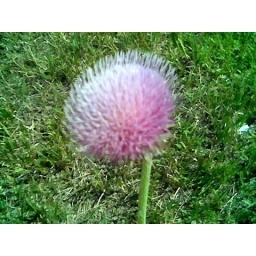
Simple cell phone shot of a single flower growing near the sidewalk.Samsung Stripe.